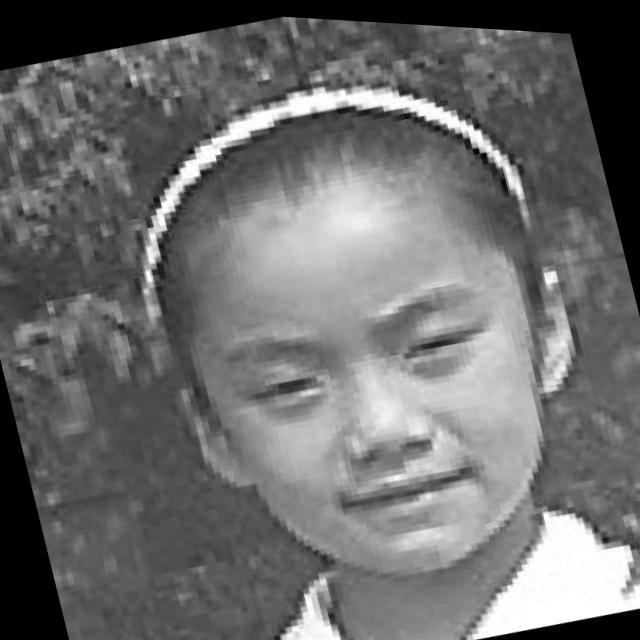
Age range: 0-12